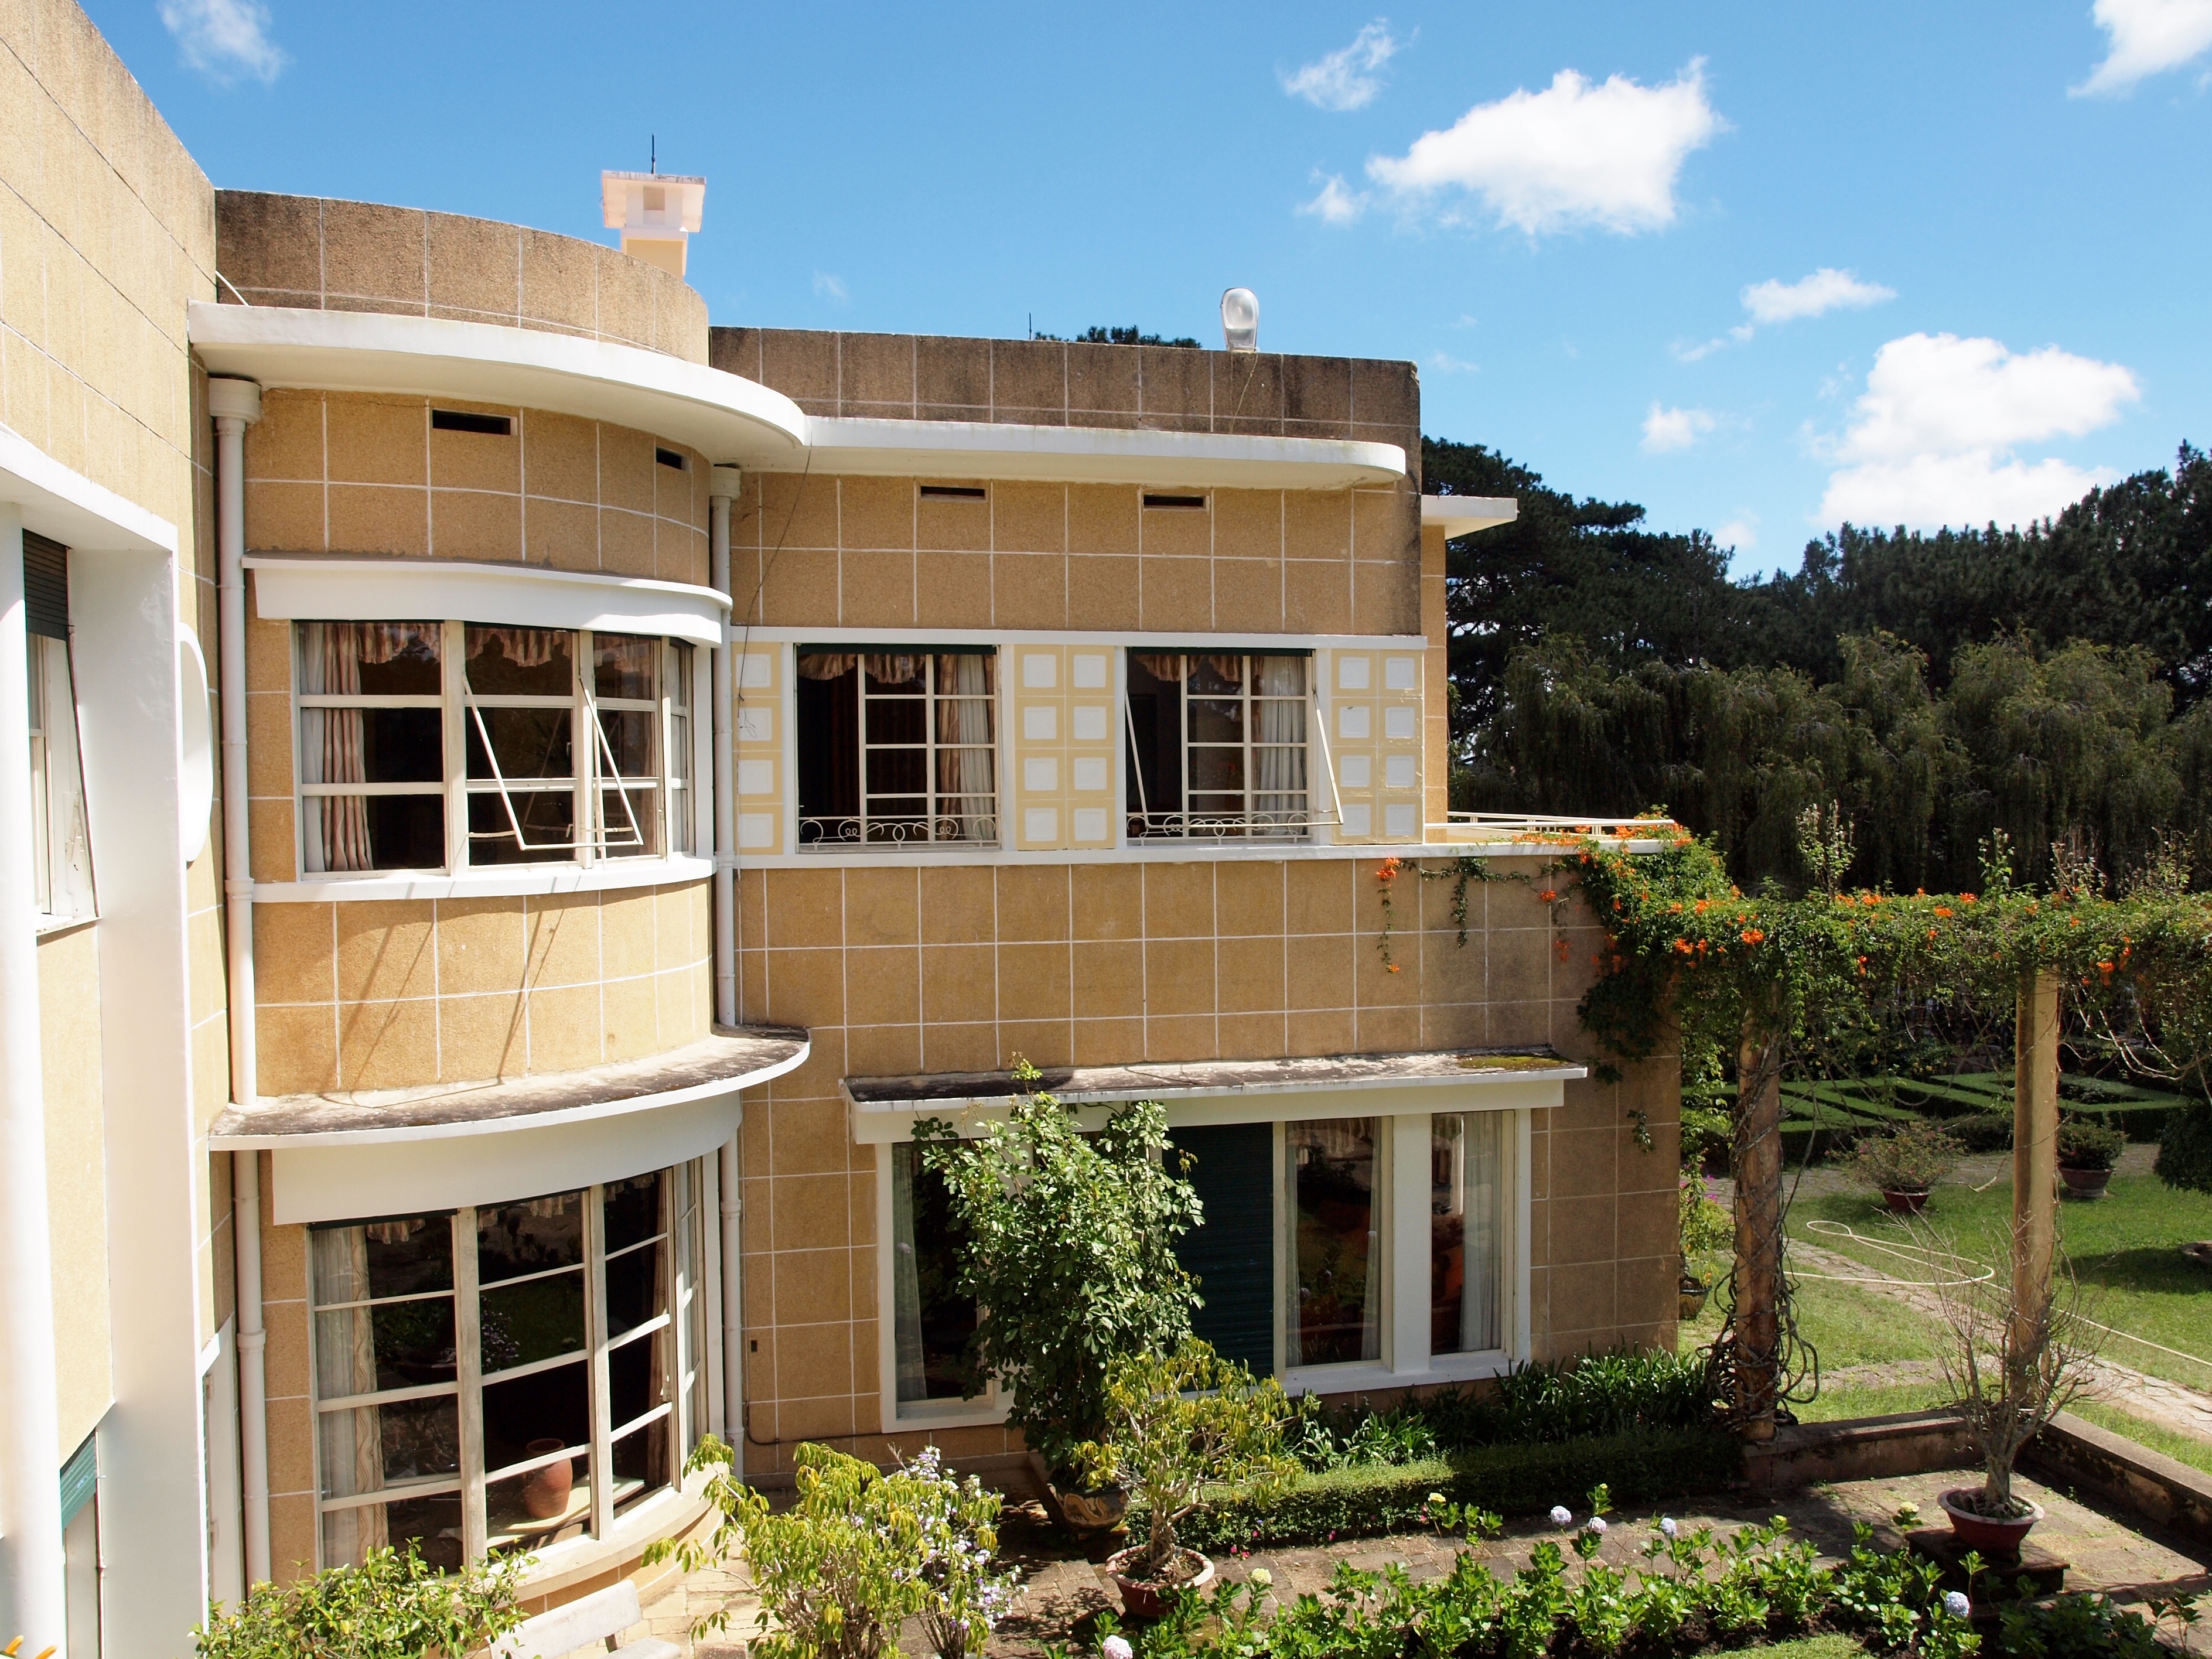
user: text: Kiến trúc của tòa nhà trong hình thuộc phong cách nào?
assistant: text: Phong cách kiến trúc hiện đại (Art Deco)

user: text: Bối cảnh lịch sử nào thường gắn liền với phong cách kiến trúc của tòa nhà này ở Việt Nam?
assistant: text: Thời kỳ Pháp thuộc (thuộc địa Pháp)

user: text: Phần tường ngoại thất của tòa nhà sử dụng vật liệu và họa tiết trang trí nào, và nó được kết hợp với hình dạng ban công ra sao để tạo nên một tổng thể kiến trúc?
assistant: text: Tường sử dụng vật liệu giả đá (hoặc thạch cao sần) màu vàng be và có họa tiết lưới ô vuông màu trắng. Nó kết hợp với các ban công/gờ tường hình cong, được sơn màu trắng, tạo nên sự tương phản về màu sắc và hình khối, nhấn mạnh phong cách hiện đại của tòa nhà.